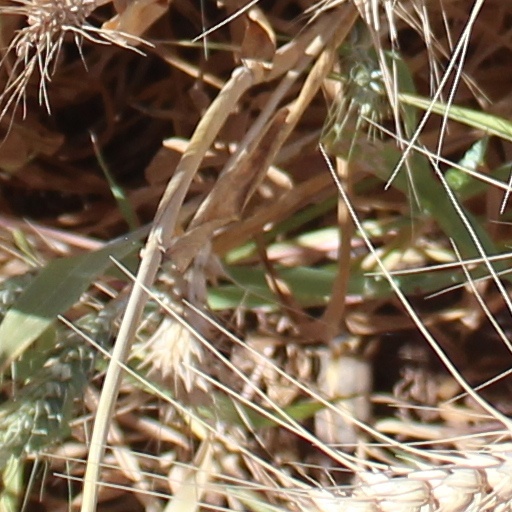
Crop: wheat